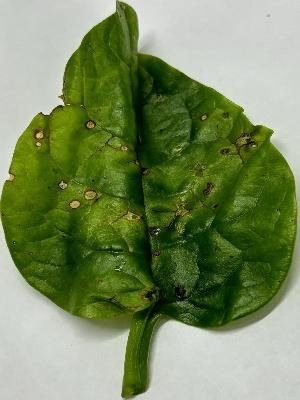
Label: Bacterial-Spot